Ditton railway station

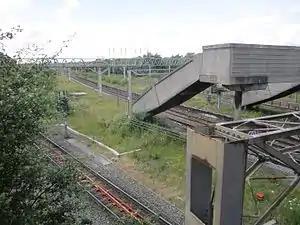
The disused station seen in 2012

Ditton railway station, originally Ditton Junction, was a railway station which served the Ditton area of Widnes in Cheshire, England. It was located on Hale Road on the border between Ditton and Halebank.